Premiership of Justin Trudeau

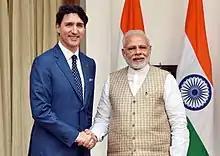
Trudeau with Indian Prime Minister Narendra Modi in New Delhi, February 23, 2018

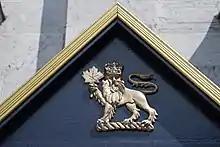
The vice regal badge seen outside of Rideau Hall

Canada's Minister of Foreign Affair is Mélanie Joly since October 2021.